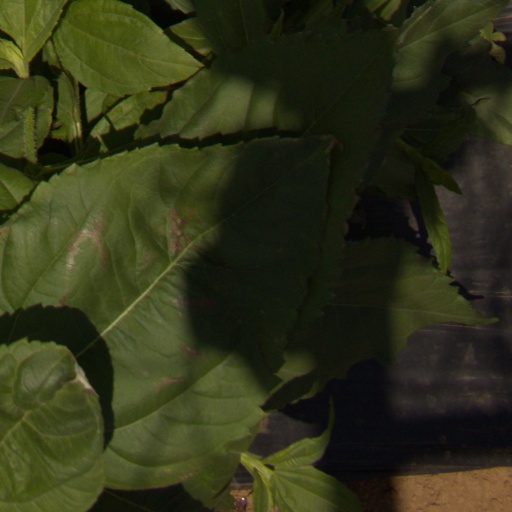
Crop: Jerusalem artichoke